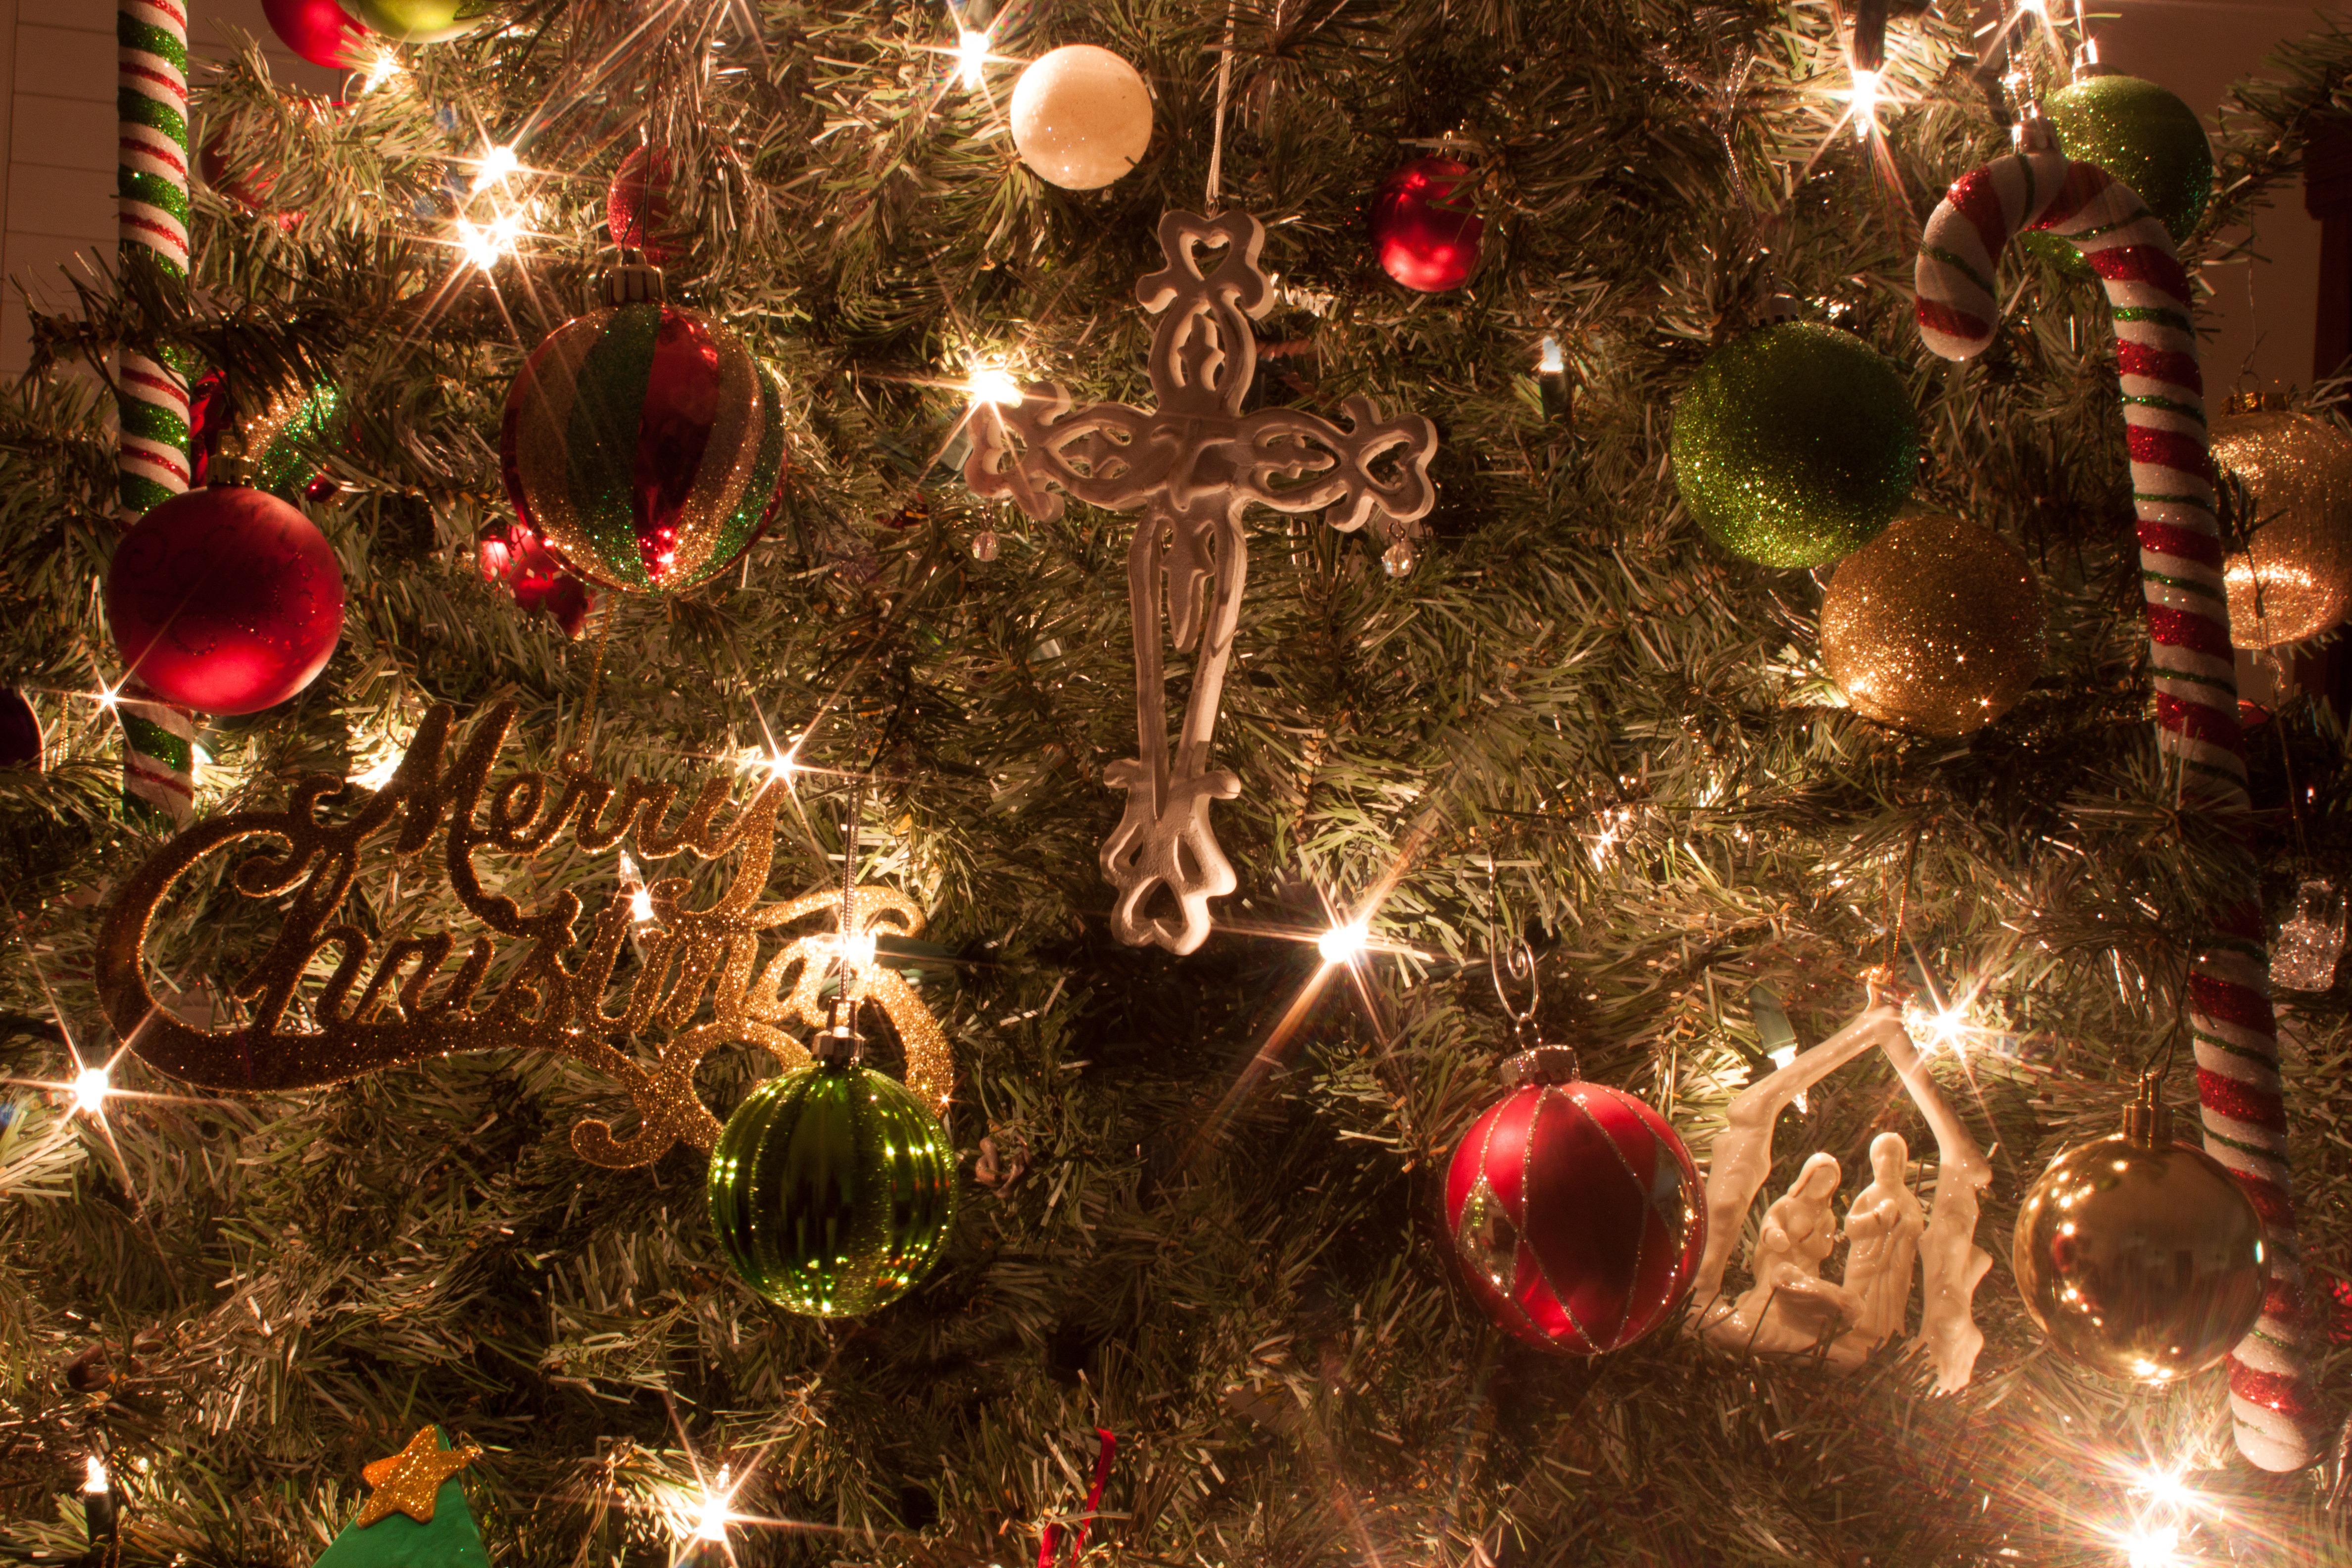
tree, celebration, decoration, holiday, cross, christmas, decor, christmas tree, ornament, christmas decoration, seasonal, ball, event, manger, xmas, ornaments, decorating, merry christmas, christmas lights